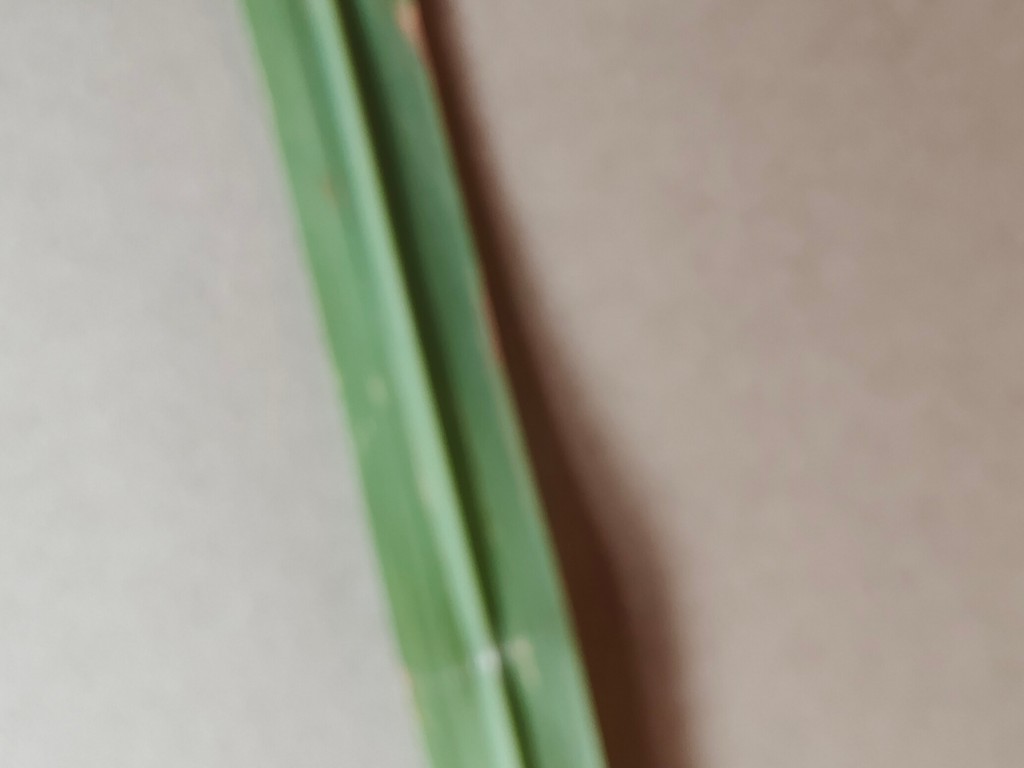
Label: Unhealthy